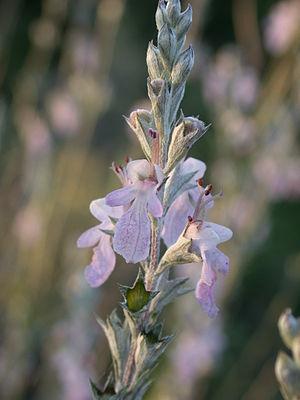
Détail d'une fleur de Germandrée à feuilles de romarin.
Teucrium creticum, la germandrée à feuilles de romarin, est une espèce végétale de la famille des Lamiaceae.